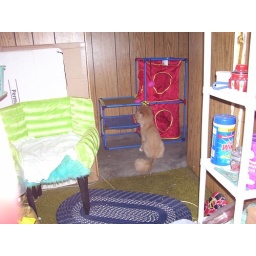
July 06. Playing in cat house